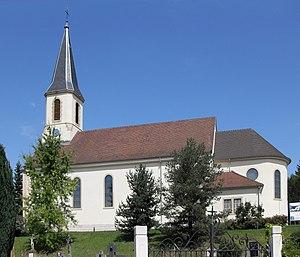
L'église Saint-Jean-Baptiste à Roppentzwiller
Roppentzwiller est une commune française située dans le département du Haut-Rhin, en région Grand Est.